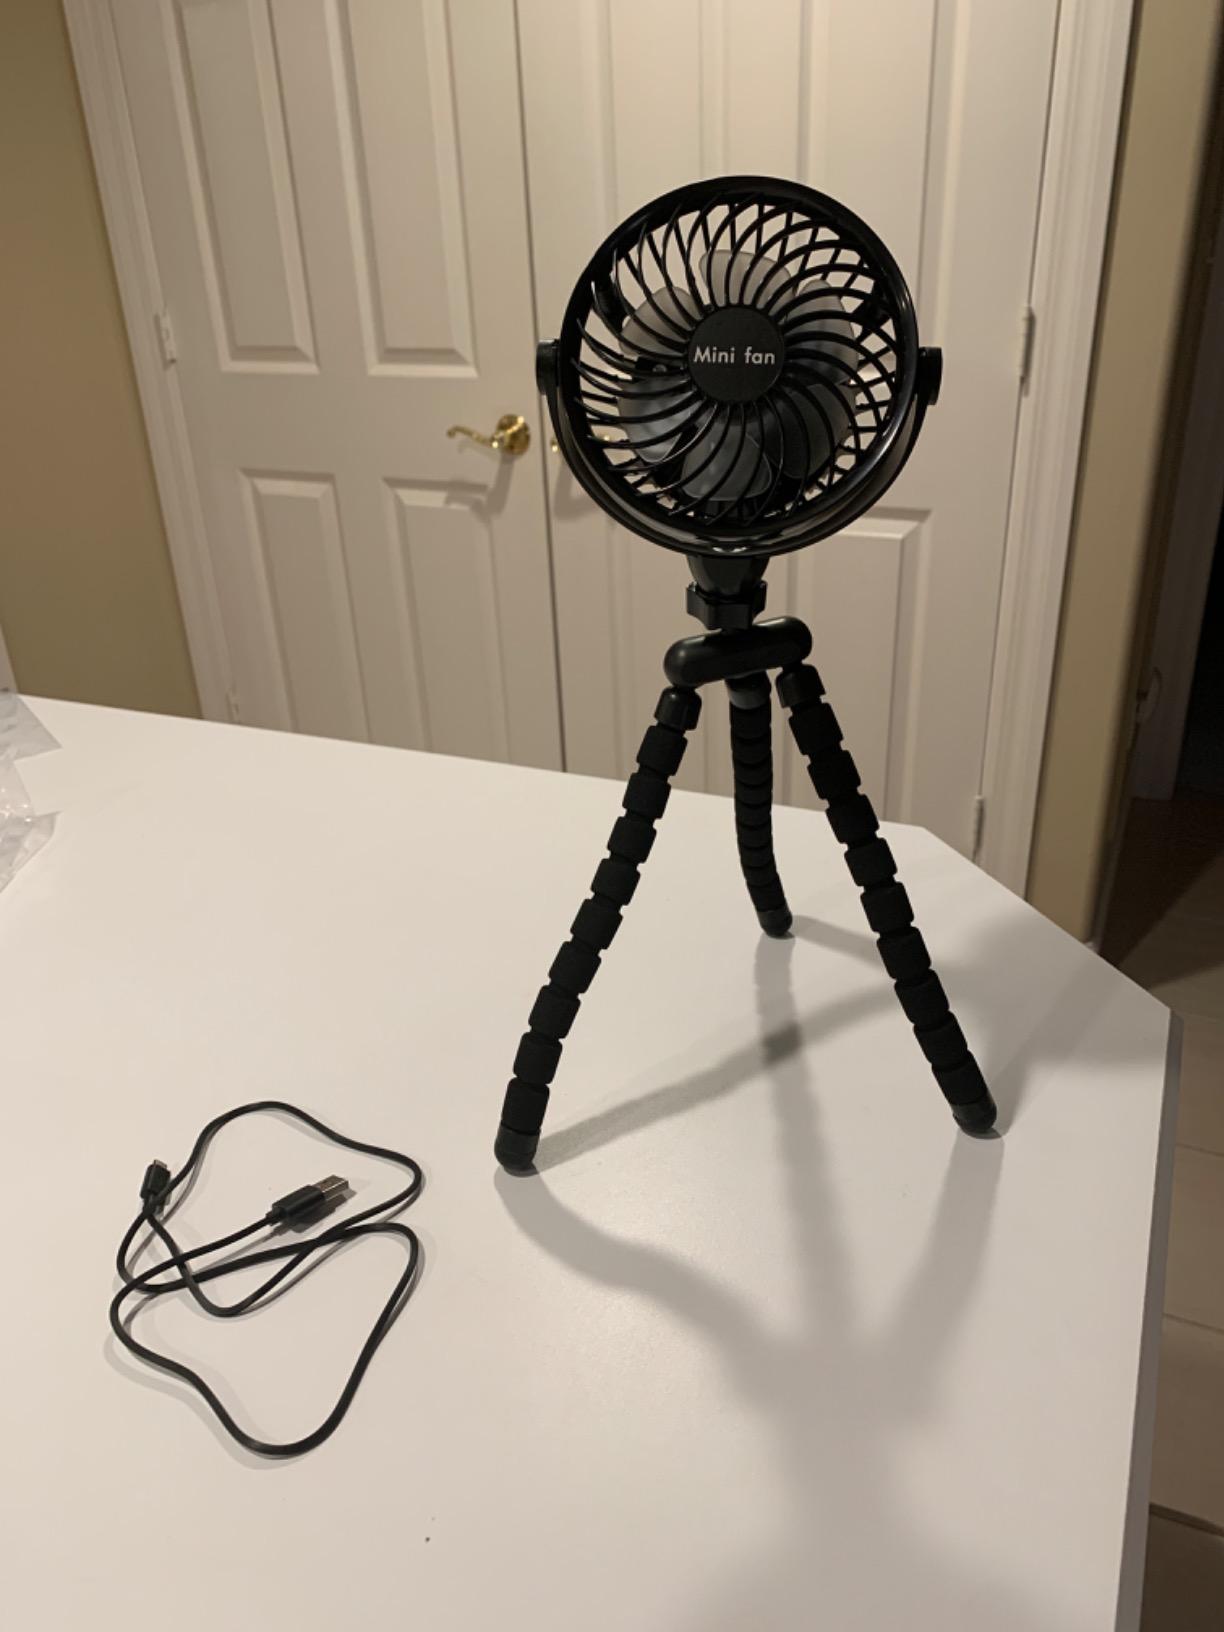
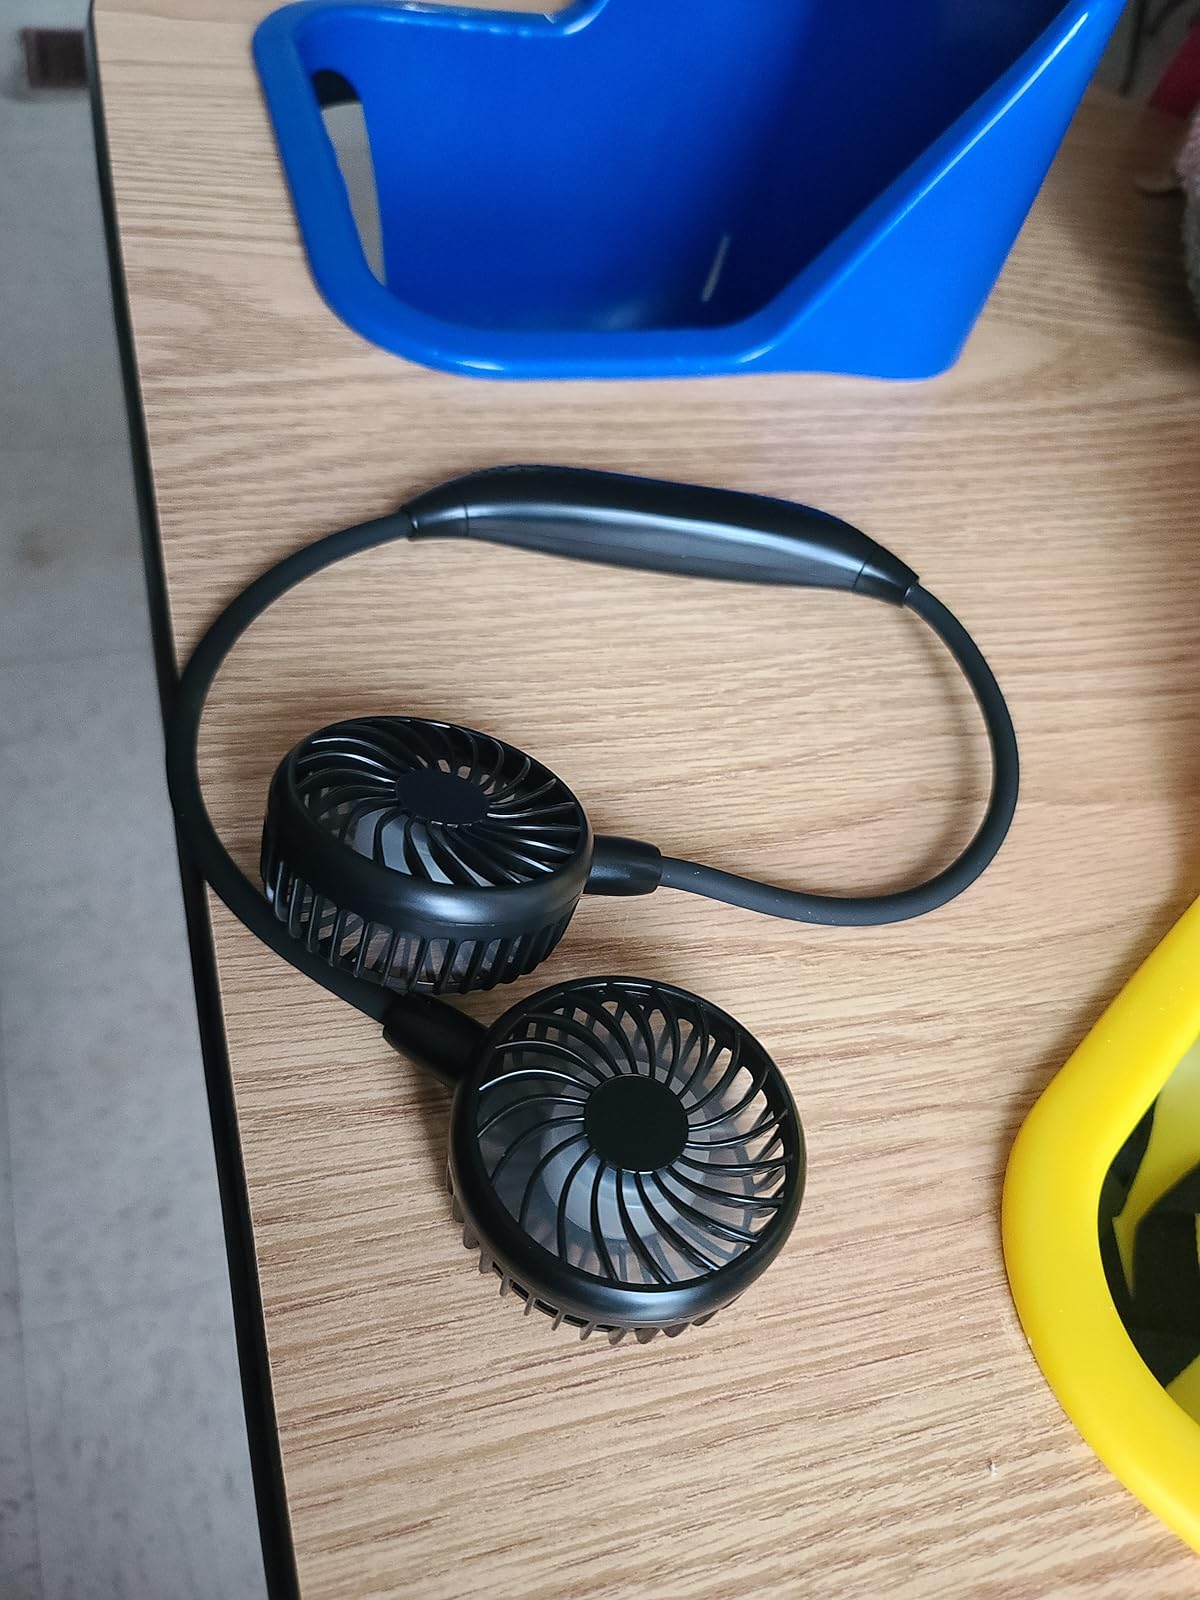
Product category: fan
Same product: no